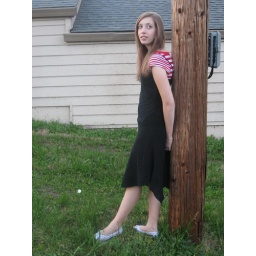
i love the wood telephone pole, the grass, and the red in her shirt - they all contrast so brilliantly!